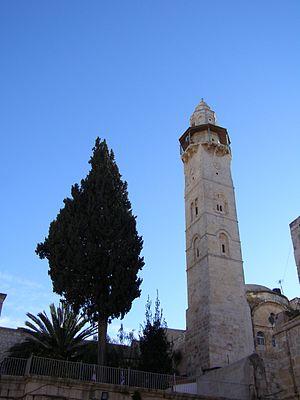
La mosquée d'Omar, à proprement parler, se trouve juste en face de l'entrée du Saint-Sépulcre au sud de celui-ci, dans le quartier chrétien de la vieille ville de Jérusalem.